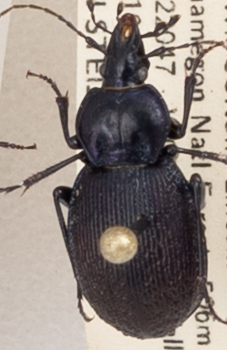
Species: Sphaeroderus stenostomus lecontei
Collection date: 2018-07-10
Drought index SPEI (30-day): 0.71
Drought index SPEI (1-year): -0.24
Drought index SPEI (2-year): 1.642